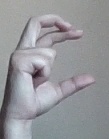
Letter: thal